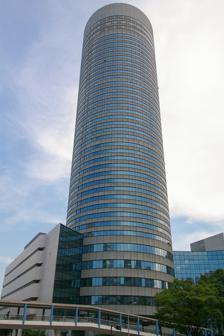
Building: Shin Yokohama Prince Hotel
Country: Japan
Year built: 1992
Hotel in Kohoku-ku, Yokohama, Kanagawa Prefecture, Japan Shin Yokohama Prince Hotel General information Status Completed Location 3-4 Shin Yokohama , Kohoku-ku , Yokohama , Japan Coordinates 35°30′36″N 139°37′10″E / 35.510066°N 139.619555°E / 35.510066; 139.619555 Completed March 1992 Height Roof 149.35 m (490.0 ft) Technical details Floor count 42 above ground 3 below ground Floor area 127,195 m 2 (1,369,120 sq ft) Design and construction Architect(s) Design Department, Shimizu Corporation Structural engineer Design Department, Shimizu Corporation Main contractor Shimizu Corporation Other information Number of rooms 1,036+ References The Shin Yokohama Prince Hotel ( 新横浜プリンスホテル ) is a skyscraper in the Kohoku-ku ward of Yokohama , Japan. Completed in March 1992, it stands at 149.4 m (490 ft) tall. It is the 8th tallest building in Yokohama. References